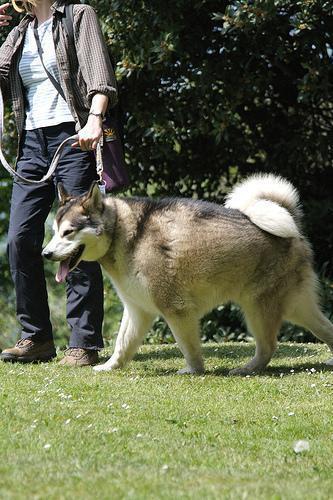
malamute